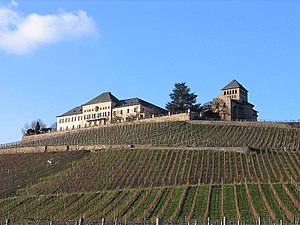
Rheingau (vinregion) / Schloss Johannisberg
Schloss Johannisberg troner over markerne.
Rheingau og Mosel er de bedst kendte af de 13 tyske vinregioner inden for kvalitetsvin. Den følger Rhinen fra Hochheim til Lorch i delstaten Hessen. Hjertet af Rheingau ligger nord for Rhinen, det eneste sted hvor denne flyder øst-vest mellem Basel og Nordsøen med de stejle, sydvendte bjergsider med regionens vinmarker. Det giver ideelle modningsbetingelser for de sarte riesling-druer: 1) beskyttelse mod de kolde, nordlige vinde og 2) flodens vandflade, der er op til en kilometer bred.